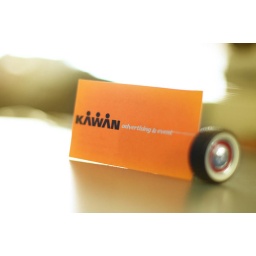
Meyer Oreston 50/1.8Shot with available afternoon light from windows in my office room.